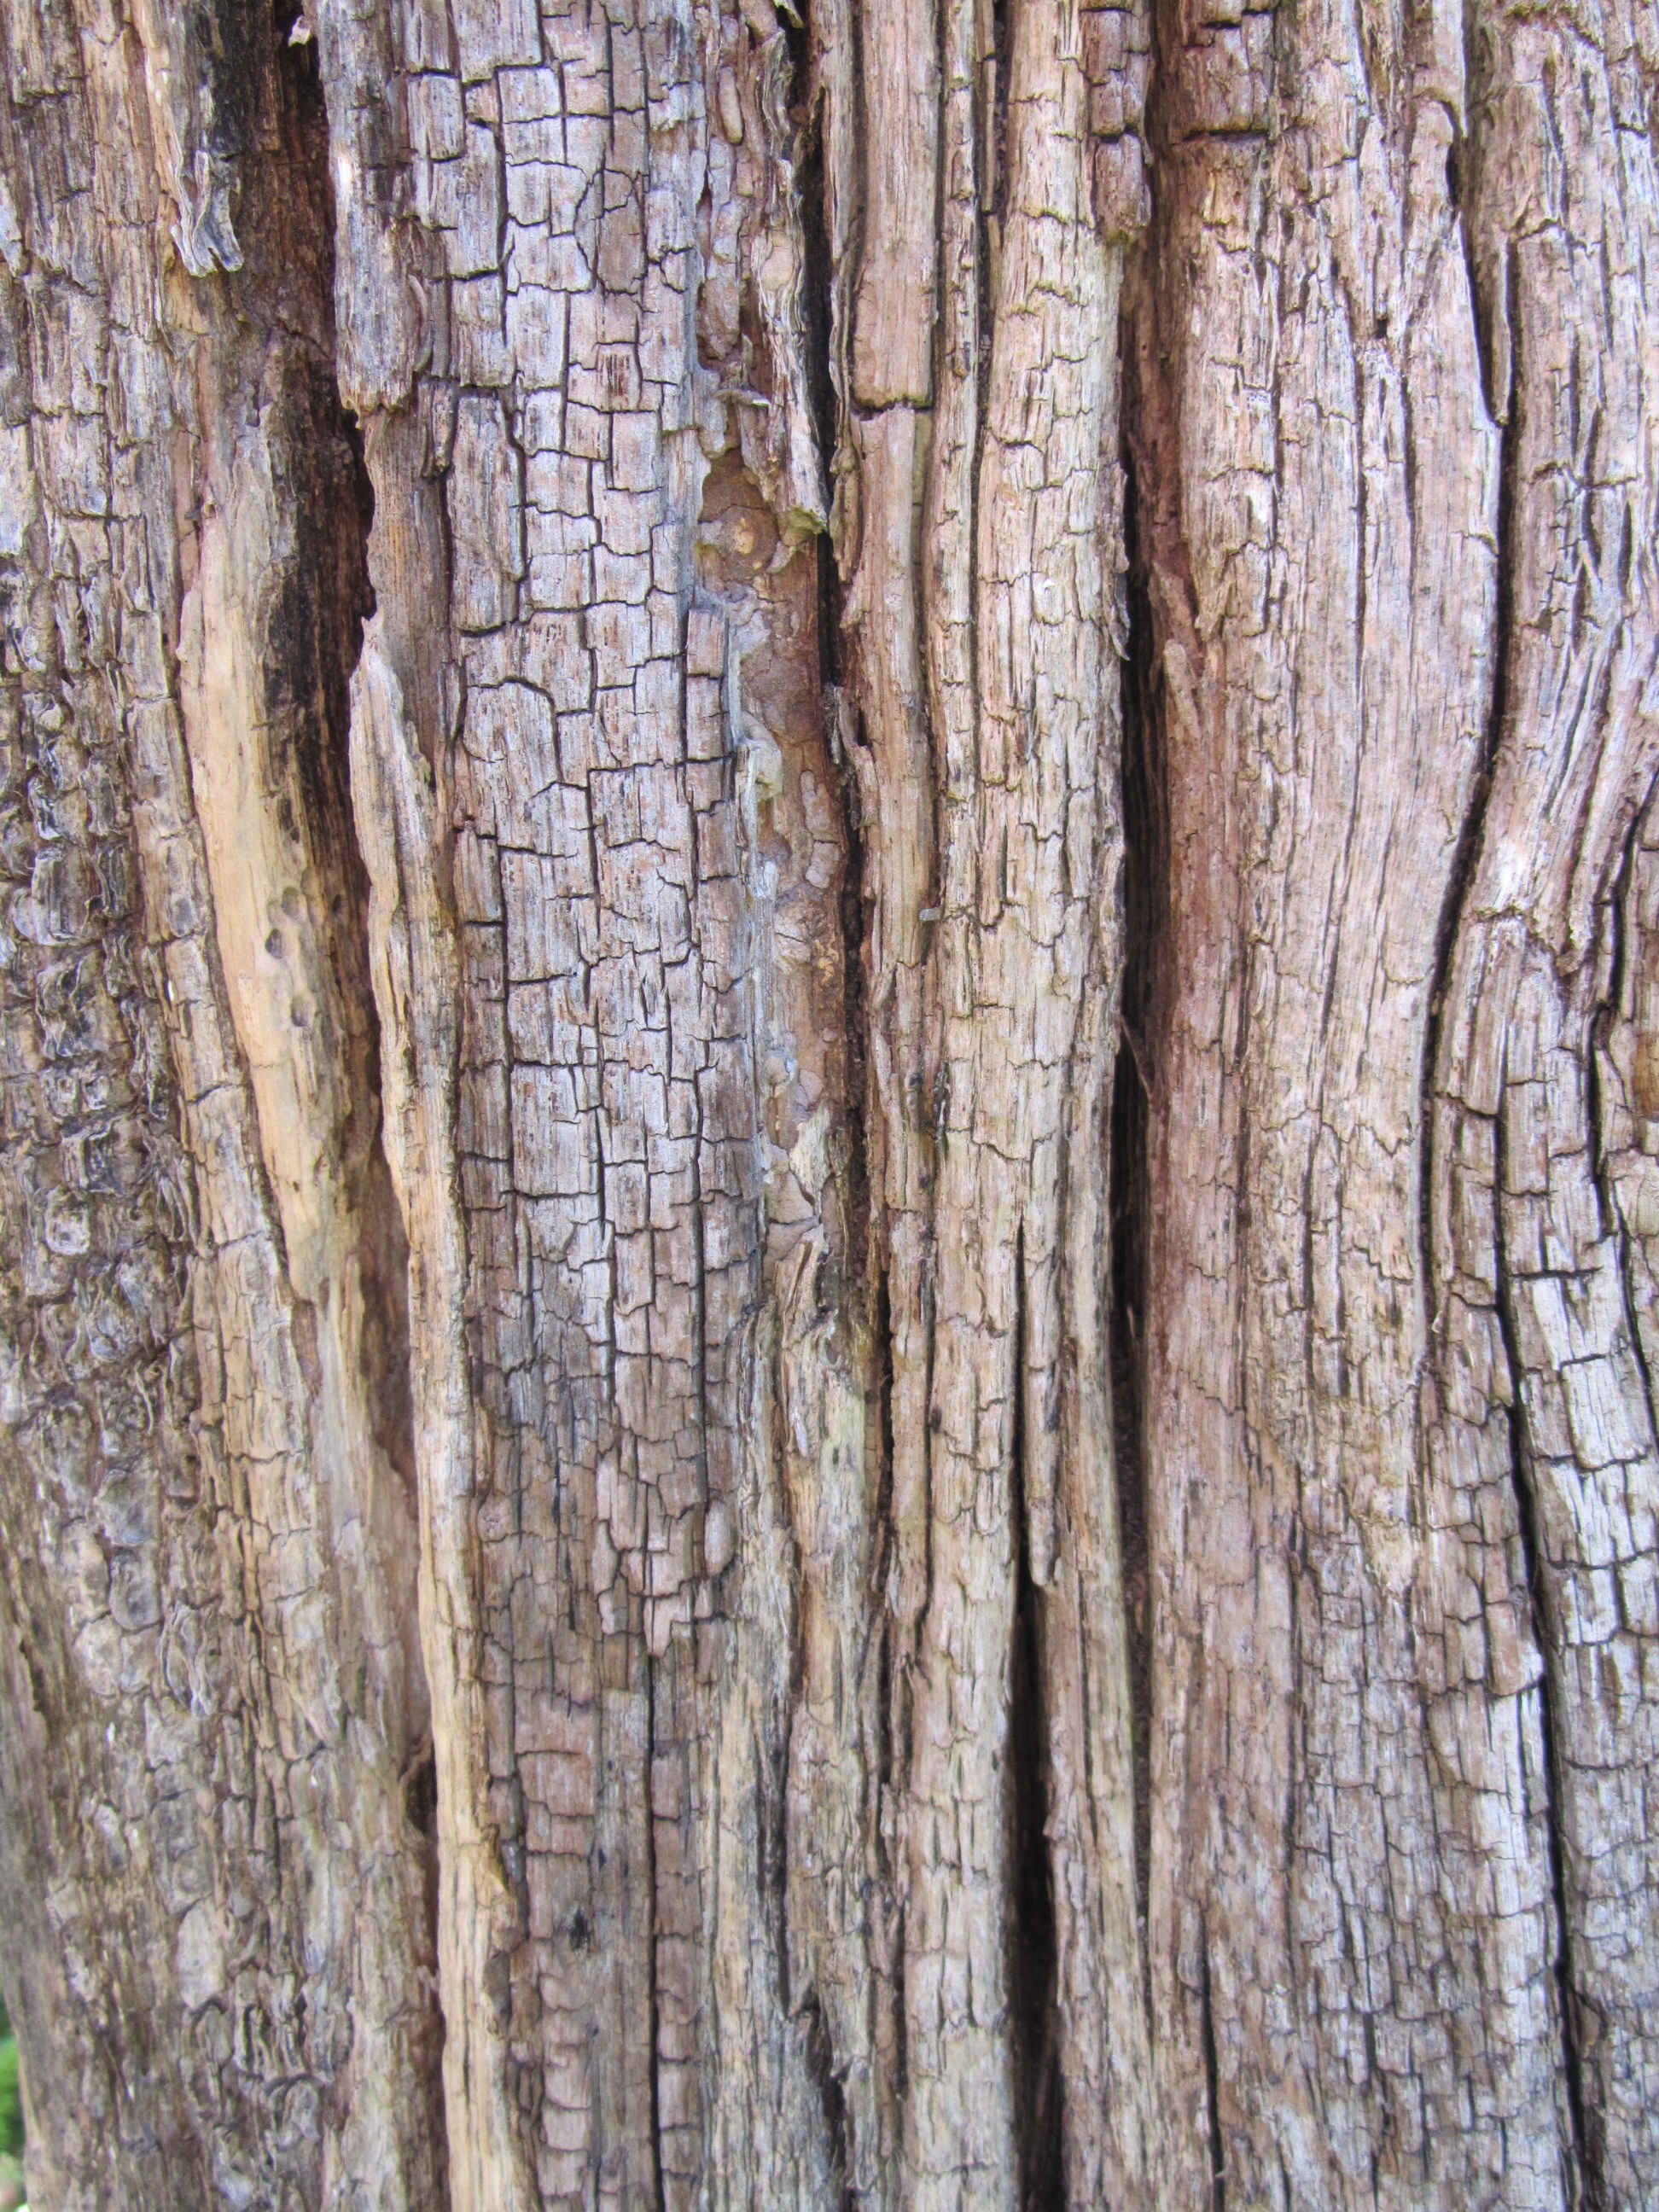
tree, nature, branch, structure, plant, wood, leaf, trunk, bark, log, birch, soil, twig, tribe, flowering plant, plant stem, woody plant, land plant